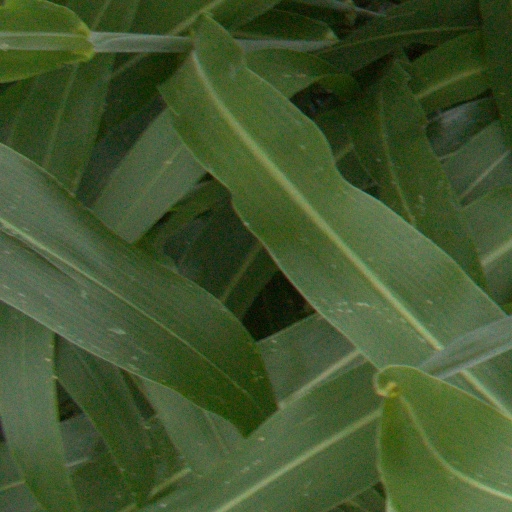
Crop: sorghum